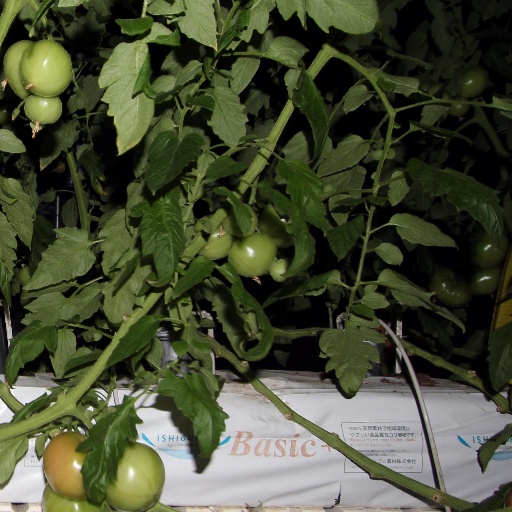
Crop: tomato